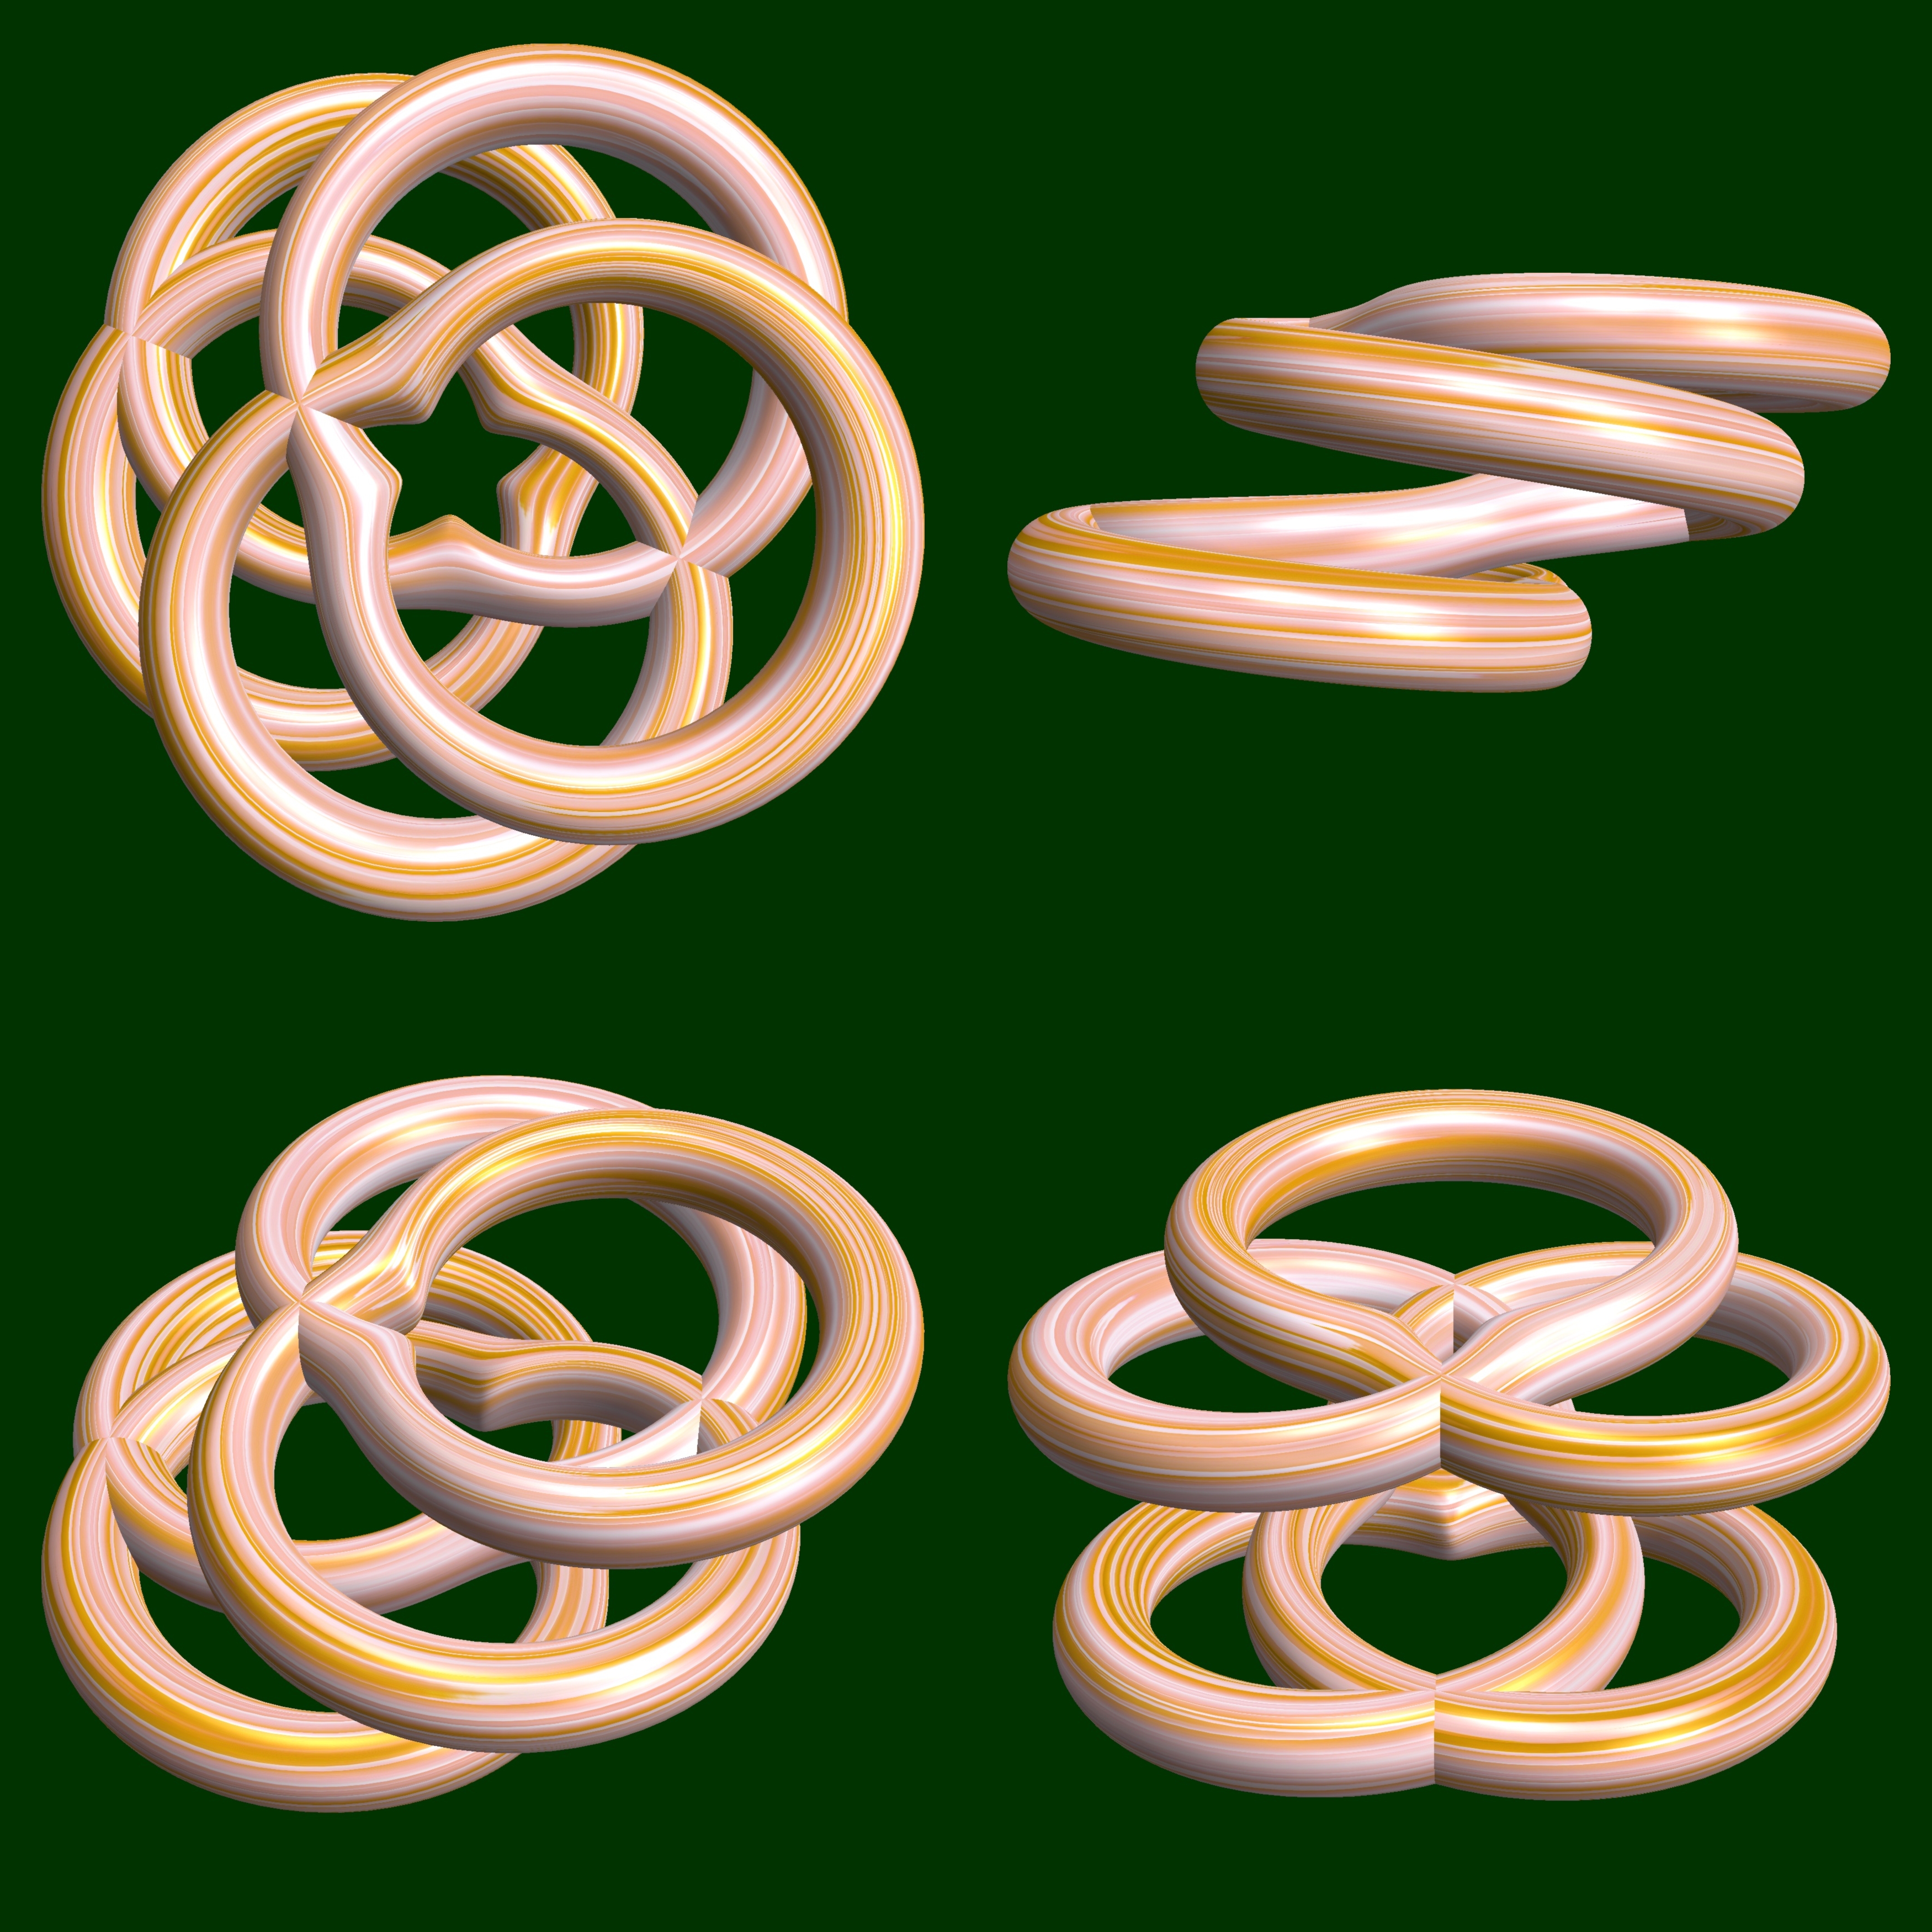
abstract, structure, texture, spiral, number, pattern, geometry, circle, jewellery, font, sculpture, design, symmetry, 3d, graphic, rings, shape, torus, mathematica, cg, parametricplot3d, code, program, algorithm, mapping, geometricsculpture